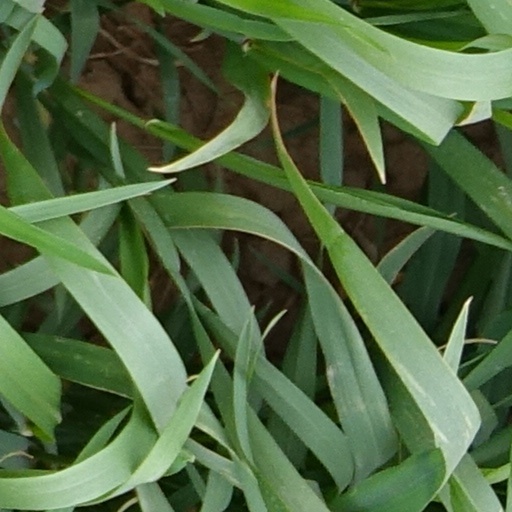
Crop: wheat